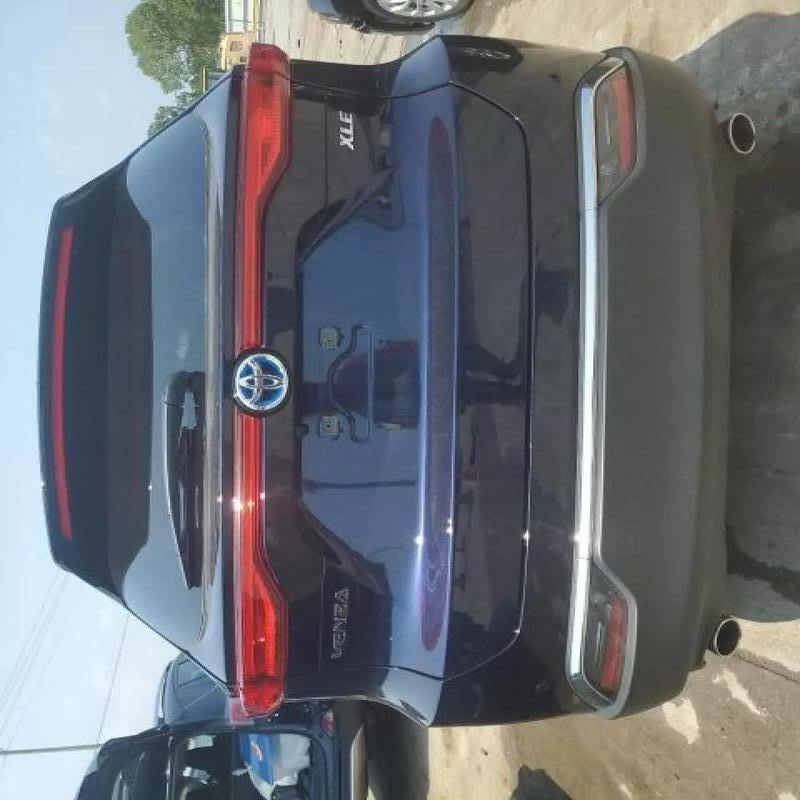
Aucun dommage détecté.
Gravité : aucun